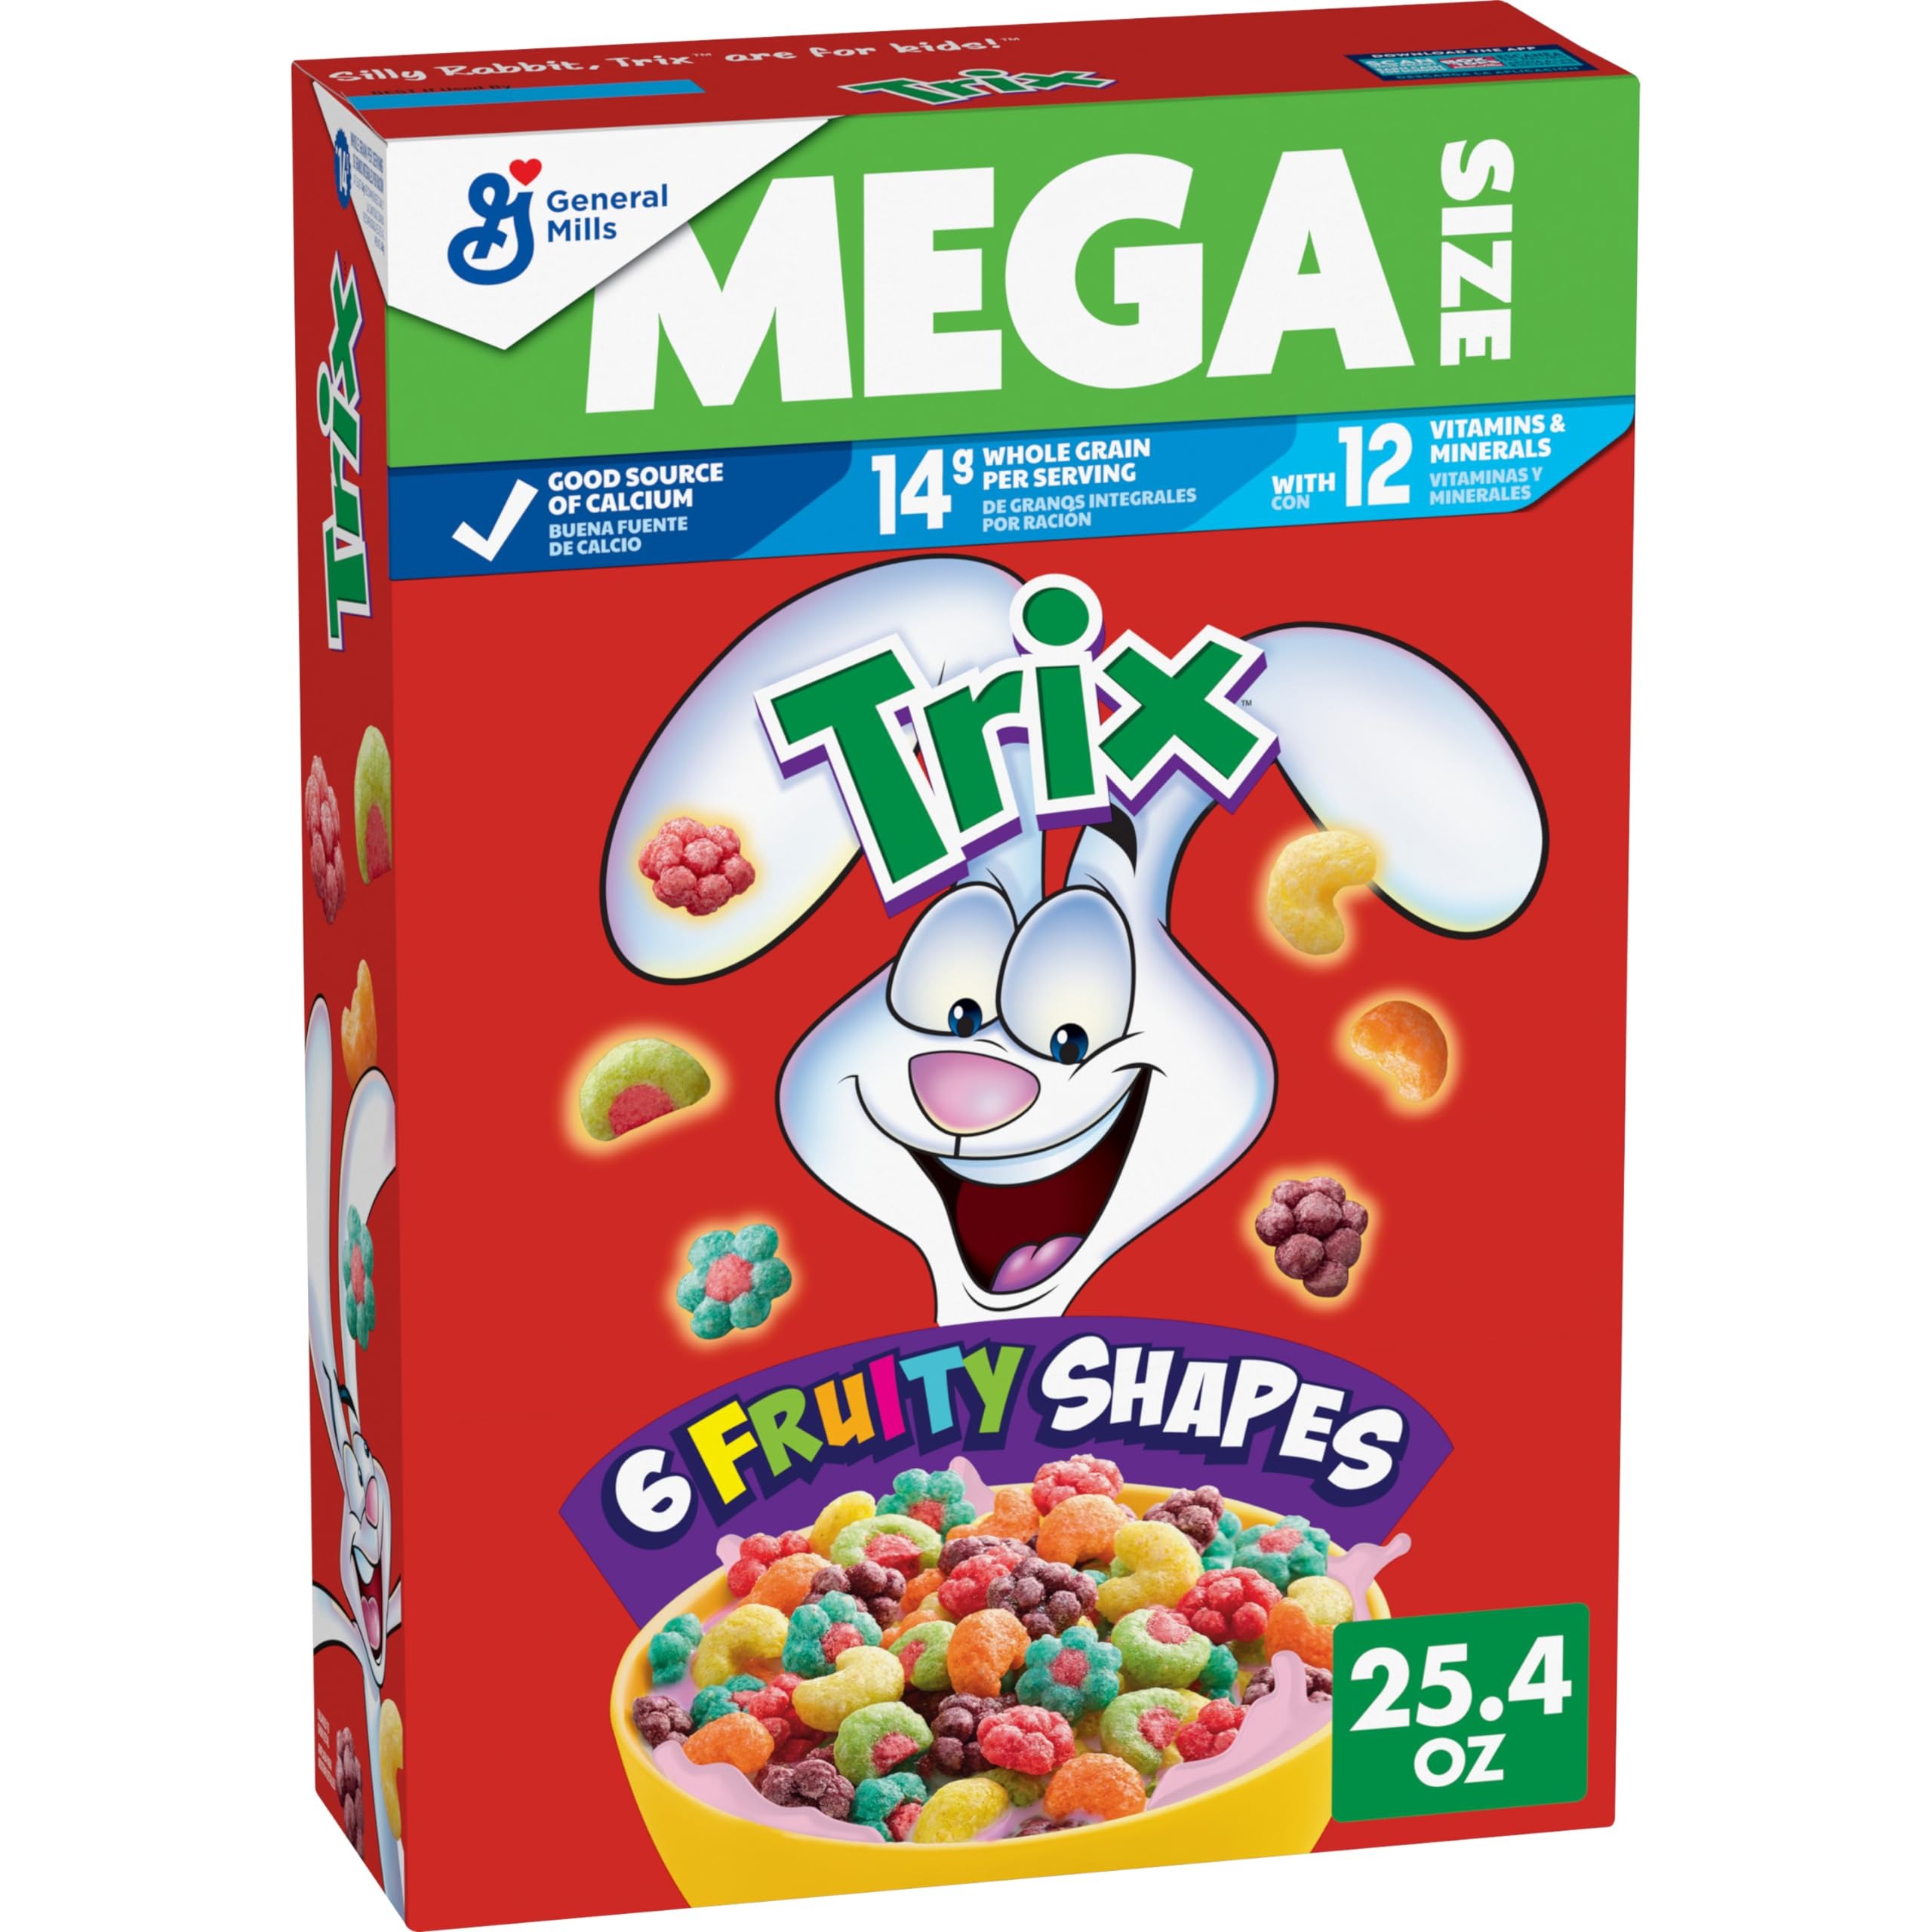
Item Name: Trix Fruity Breakfast Cereal, 6 Fruity Shapes, Whole Grain, Mega Size, 25.4 OZ
Value: 25.4
Unit: Fl Oz

Price: 10.78